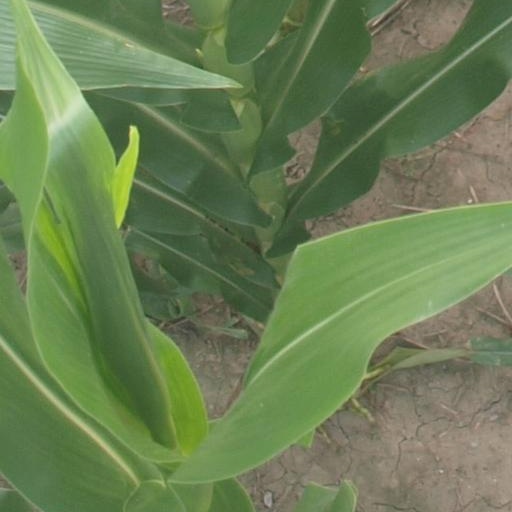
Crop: maize; corn